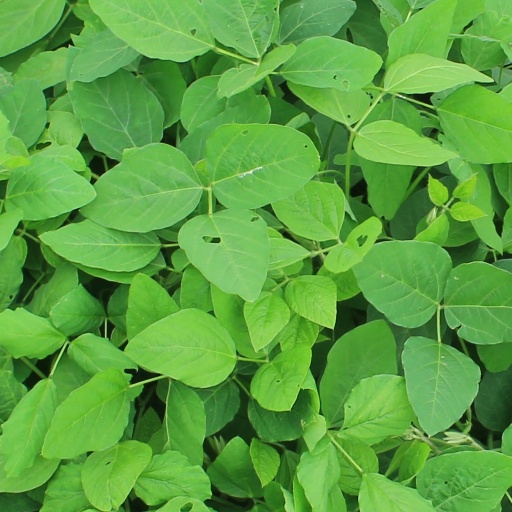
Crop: soybean